Andrius Domaševičius

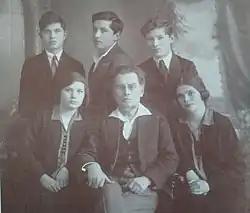
Domaševičius with his family in 1924

In 1910, he established a private clinic and a hospital specializing in gynecology, in which poor women were treated free of charge. From 1910 to 1911, Domaševičius organized the publication of the magazine "Visuomenė" (Society). Domaševičius also wrote articles for the magazines "Medicina ir gamta" (Medicine and Nature) and "Darbo balsas" (The Voice of Work). The articles related to medicine were not only practical but also intended as guides to fight various diseases such as rheumatism, women's diseases, tuberculosis, and cancer. The author advocated for the state to introduce free medical care and that treatments should not be carried out by village healers, but by medical specialists. Domaševičius, being a polyglot, was a popular and easily accessible doctor in Vilnius. In 1917, he participated in the Vilnius Conference. After the October Revolution in Russia in 1917, Domaševičius joined the Social Democratic movement again, and also was selected as the chairman of workers' council of the Naujoji Vilnia organization.